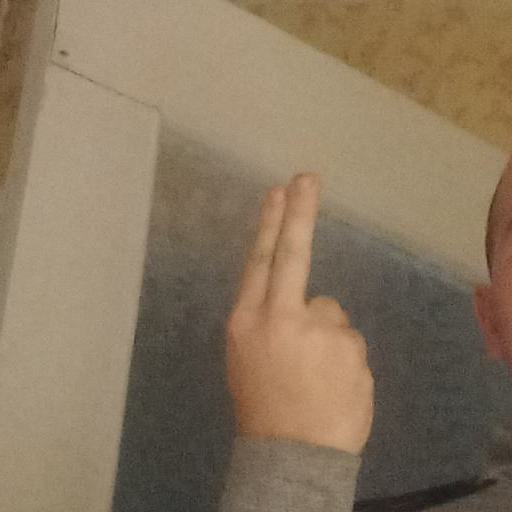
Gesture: two_up_inverted